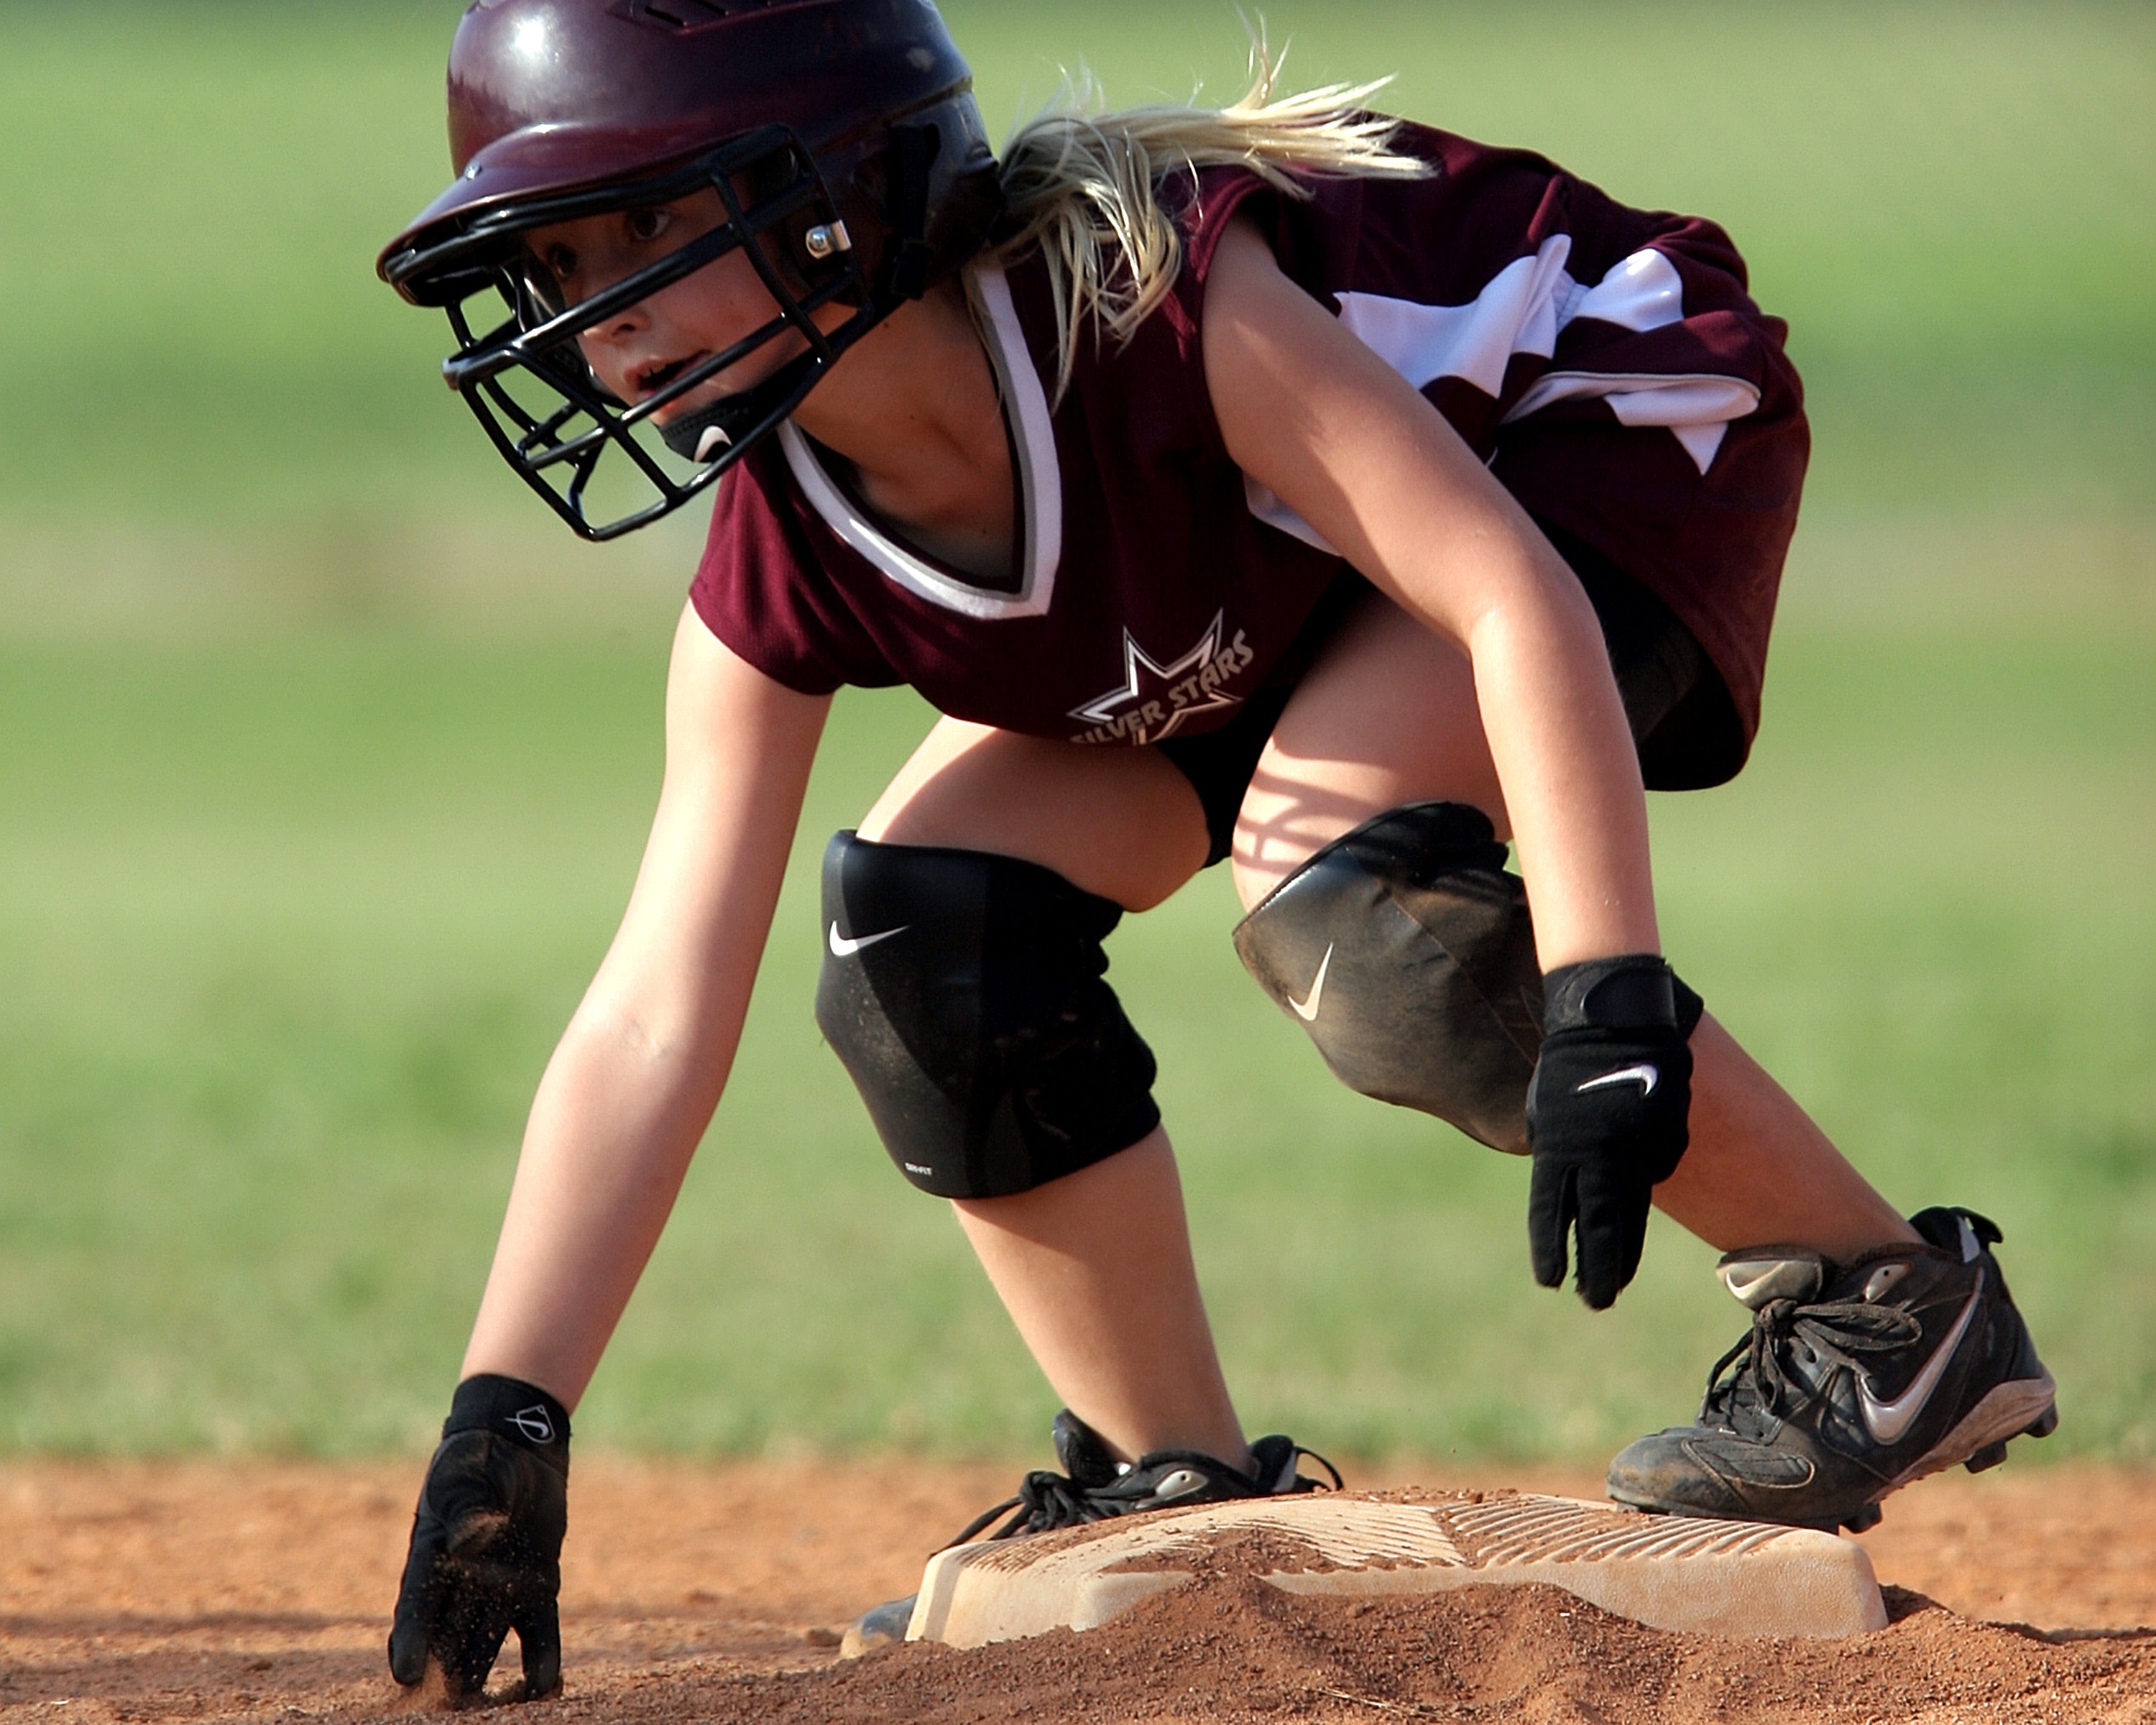
girl, baseball, sport, field, game, play, run, female, young, youth, athletic, dirt, bag, runner, player, activity, focus, sports, helmet, base, athlete, concentration, stance, catcher, softball, infield, ball game, second base, team sport, bat and ball games, baseball positions, college softball